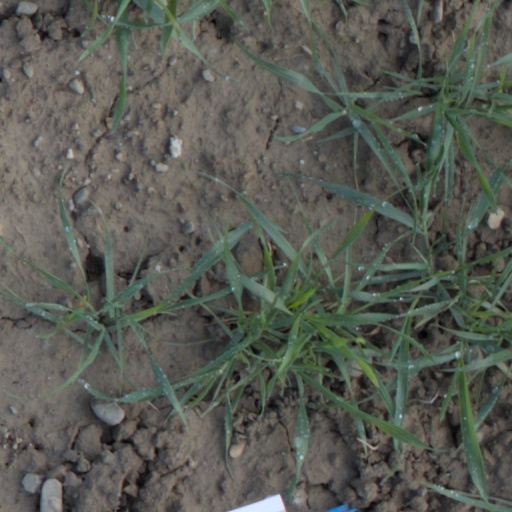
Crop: wheat